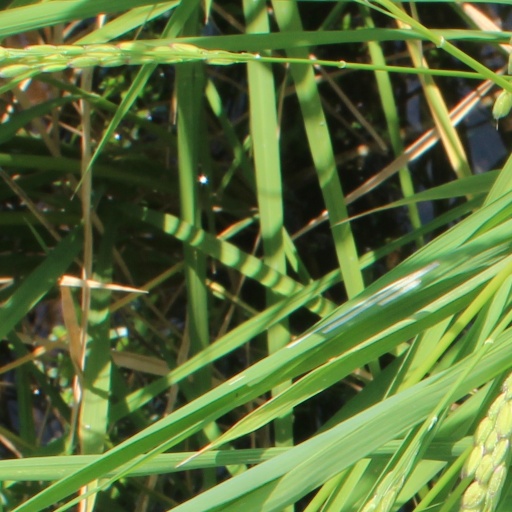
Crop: rice